Romulus and Remus

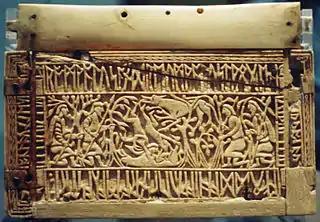
Panel of the 8th-century Anglo-Saxon Franks Casket

Livy discusses the myth in chapters 4, 5, and 6 of his work's first book. p. 7 parentage 4 p. 8 survival. p. 8 the youth. 5 9–10 the struggle with Amulius. 6 p. 11 (the beginning only) the augury and fratricide.